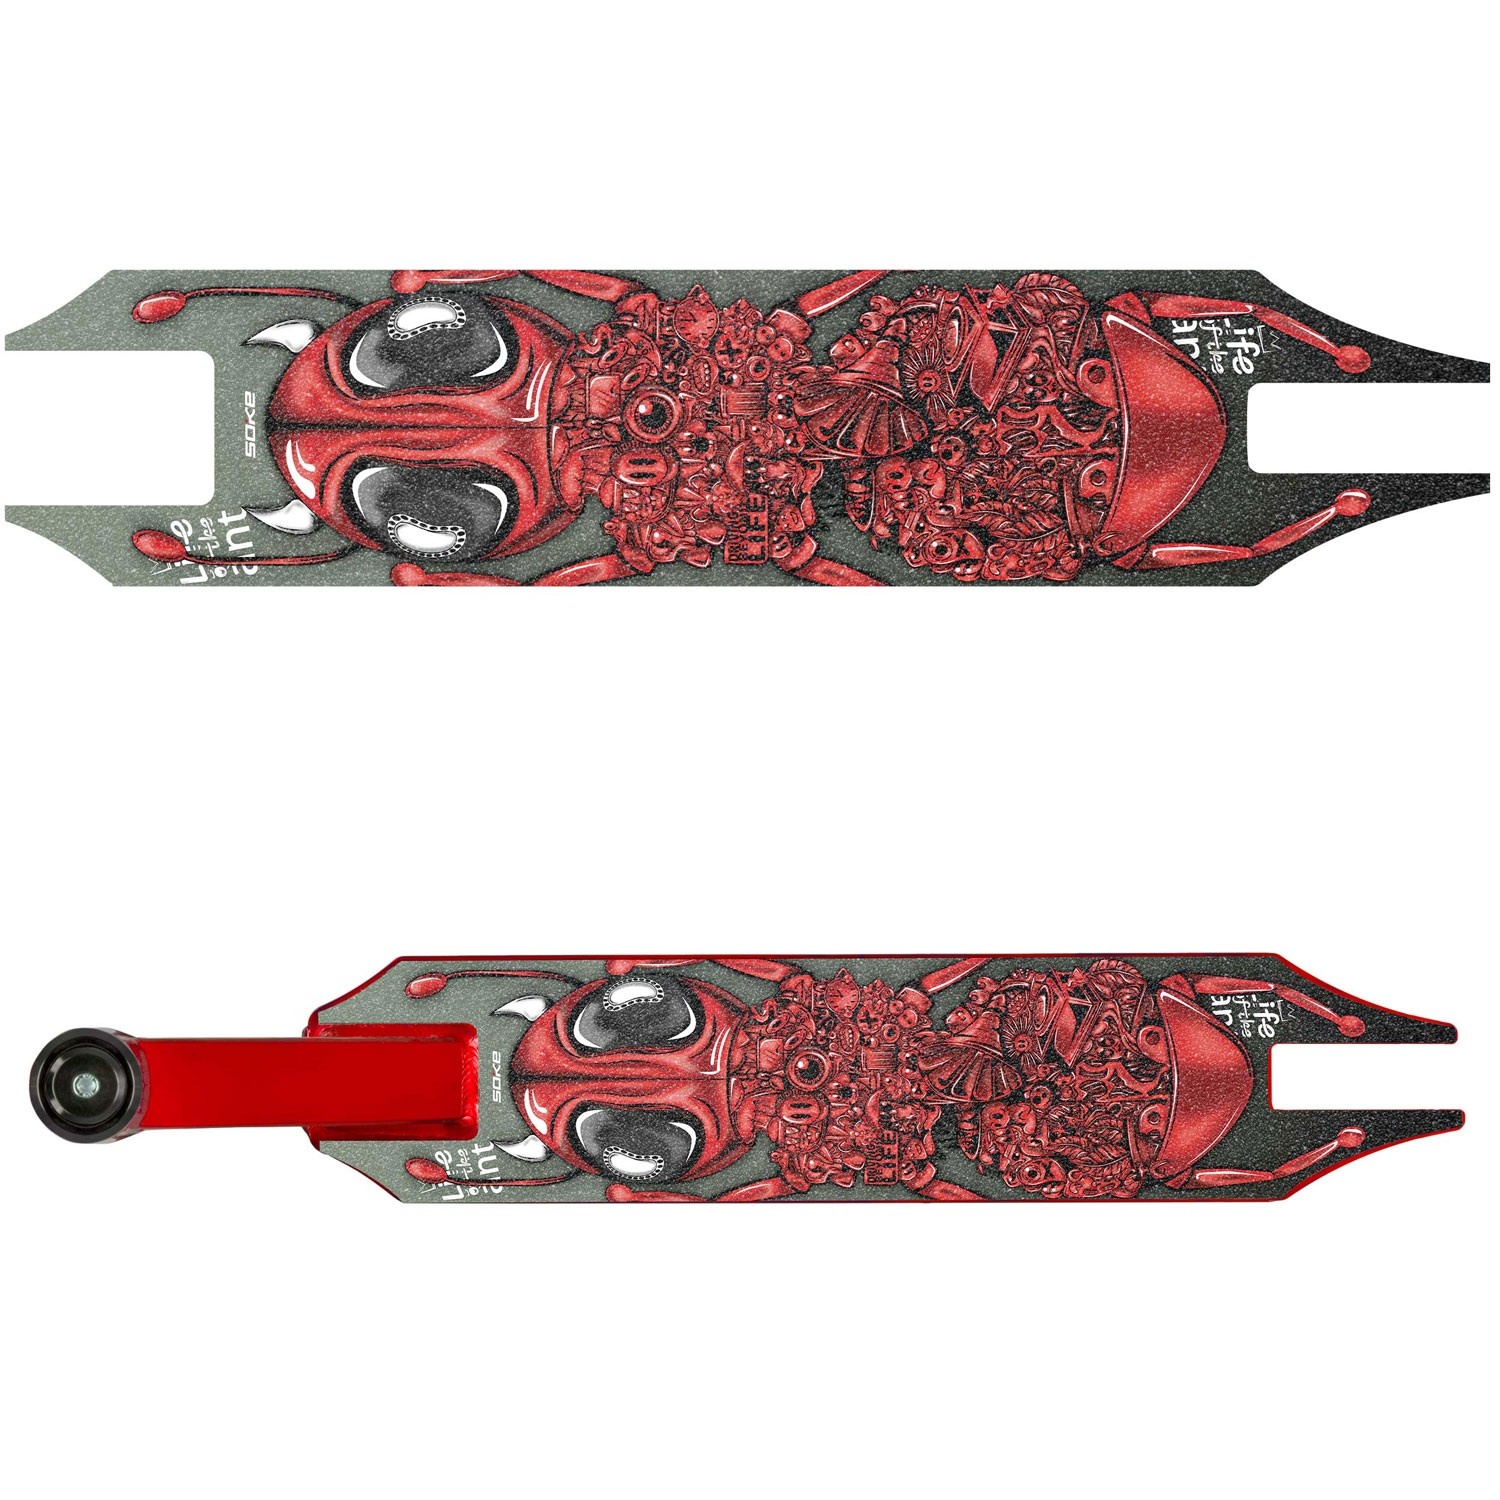
Grip tape, apdailos popierius XTR - Ant
Apdailos popierius XTR - Ant yra būtinas aksesuaras visiems sporto entuziastams, siekiantiems užtikrinti aukščiausią sukibimo lygį. Šis grip tape yra specialiai sukurtas, kad pagerintų jūsų našumą, suteikdamas patikimą sukibimą bet kokiomis sąlygomis. Nesvarbu, ar tai būtų intensyvi treniruotė, ar varžybos, mūsų grip tape jums padės išlaikyti kontrolę ir stabilumą, taip užtikrindamas optimalų efektyvumą. Medžiaga: Aukštos kokybės, itin patvarus poliesteris Plotis: 25 mm, idealiai tinka bet kokiai sporto įrangai Ilgis: 1 m, pakankamai ilgas visiems poreikiams Sukibimo lygis: 90%, užtikrinantis maksimalų stabilumą Vandens atsparumas: 100%, idealiai tinka visoms oro sąlygoms Spalvų pasirinkimas: 5 skirtingos spalvos, pritaikomos pagal jūsų stilių Remiantis atliktais tyrimais, apdailos popierius XTR - Ant padidina sukibimą iki 30% palyginus su standartiniais grip tape. Be to, 95% vartotojų praneša apie geresnę kontrolę ir mažesnį nuovargį ilgalaikių treniruočių metu. "Puikus produktas! Sukibimas yra nepriekaištingas, net ir drėgnomis sąlygomis." - Tomas "Neįtikėtinas grip tape! Jaučiuosi saugiai, kai žaidžiu." - Inga "Rekomenduoju visiems sportininkams! Jis tikrai pagerina našumą." - Marius Galiausiai, jei ieškote efektyvaus sprendimo, norint pagerinti savo sporto rezultatus, apdailos popierius XTR - Ant yra jūsų pasirinkimas. Pasinaudokite mūsų pasiūlymu jau šiandien ir užsitikrinkite savo pranašumą sporto aikštelėje! Užsisakykite dabar!
Brand: SOKE
Category: Sporting Goods > Outdoor Recreation > Skateboarding > Skateboard Parts > Skateboard Small Parts > Skateboard Grip Tape